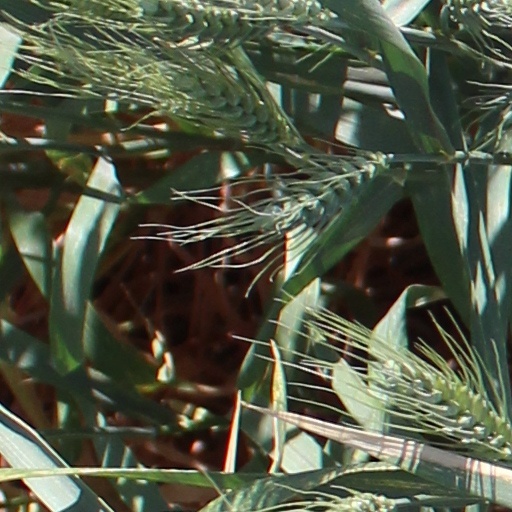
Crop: wheat